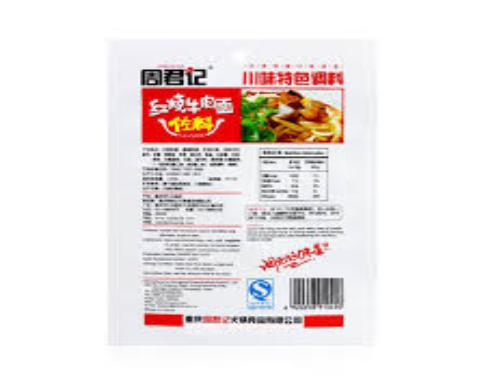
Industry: Food